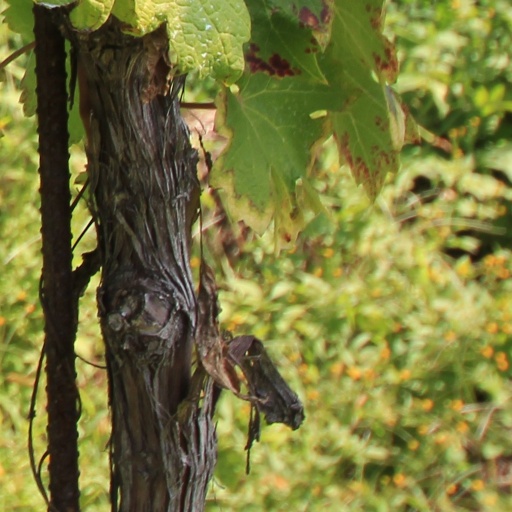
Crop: grape